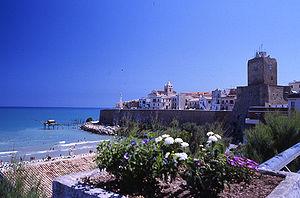
Le phare de Termoli est un phare situé sur le front de mer de Termoli, dans la région de Molise en Italie. Il est géré par la Marina Militare.